Robert M. Cundick

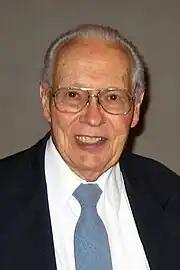
Robert M. Cundick, March 2010

Robert Milton Cundick Sr. (November 26, 1926 – January 7, 2016) was a Latter-day Saint composer. Cundick's interest in music started at a young age, and he studied under Mormon Tabernacle organist Alexander Schreiner and later under Leroy J. Robertson. He also served for many years as an organist at the Salt Lake Tabernacle of the Church of Jesus Christ of Latter-day Saints (LDS Church). This included accompanying the Mormon Tabernacle Choir and playing organ solos on the weekly broadcast, "Music & the Spoken Word". Cundick served in World War II and enrolled at the University of Utah where he received his BFA, MFA, and PhD. He joined the music faculty at Brigham Young University (BYU) in 1957 but his work there was interrupted due to various callings by LDS Church leaders. After his retirement, Cundick continued to contribute to music in the LDS Church. In his personal life, he married his organ student Charlotte Clark while he was a student at the University of Utah. He died in 2016 at the age of 89.